Tax controversy

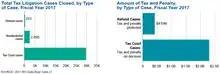
U.S. Tax Court

Many tax controversies end up in the U.S. Tax Court. In an article published by Forbes in 2017, the magazine wrote, "The Tax Court dockets about 30,000 cases a year."